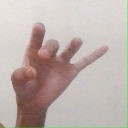
अक्षर: ओ